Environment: real
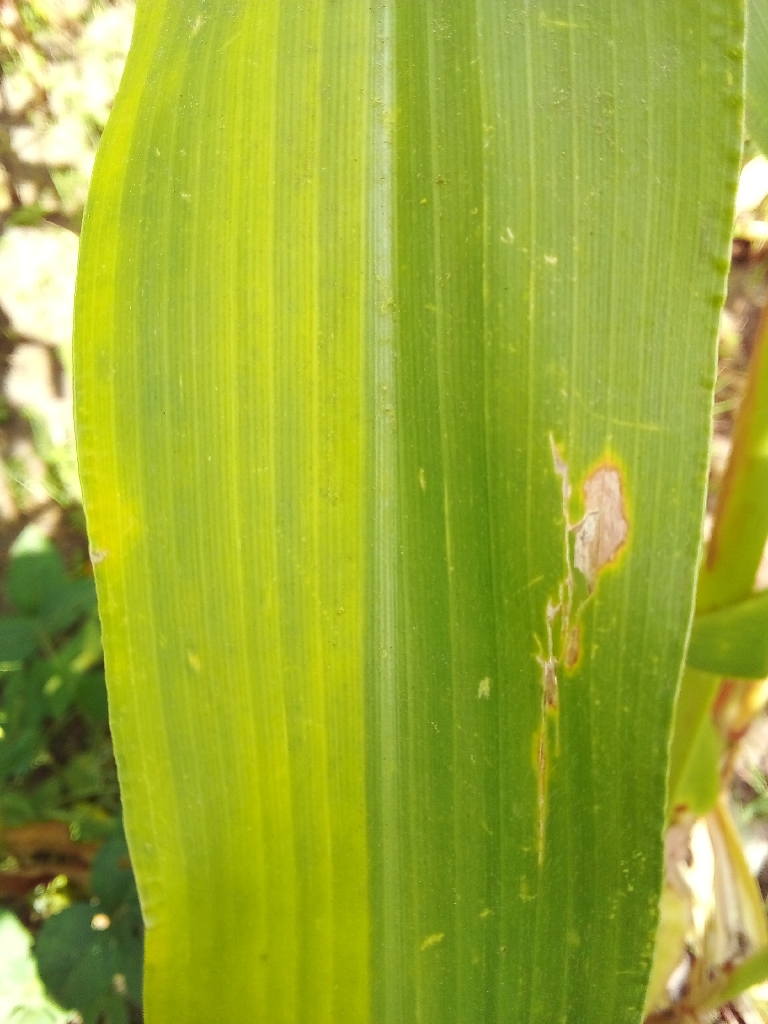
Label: northern_corn_leaf_blight